Ajay Dutt

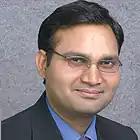
Ajay Dutt during his IT Business Years

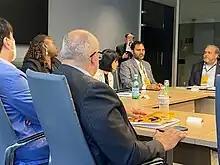
Ajay Dutt at the annual summit of the Inter-Parliamentary Alliance on China (IPAC) in Washington, D.C (2022)

Ajay Dutt worked for 10 years before partnering to start an IT services firm. He is India's co-chairman of Universal Peace Federation, which has a consultative status with the Economic and Social Council of the United Nations. He is also the founding member of Inter-Parliamentary Alliance on China (IPAC). He was also selected to join a team of 19 representatives from nine political parties in India, Sri Lanka, Bangladesh, and Nepal at the Shanghai Party Institute of the CPC's seminar for cadres of political parties in South Asian countries.